Aigle

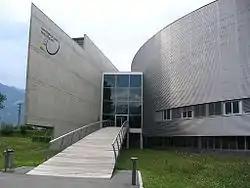
World Cycling Centre

In Aigle about 2,529 (31.8%) of the population have completed non-mandatory upper secondary education, and 664 (8.3%) have completed additional higher education (either university or a "Fachhochschule"). Of the 664 who completed tertiary schooling, 52.6% were Swiss men, 27.0% were Swiss women, 11.0% were non-Swiss men and 9.5% were non-Swiss women.